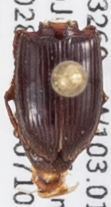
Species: Cratacanthus dubius
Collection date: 2019-07-10
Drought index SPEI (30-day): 1.13
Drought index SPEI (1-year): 1.13
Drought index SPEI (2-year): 0.71